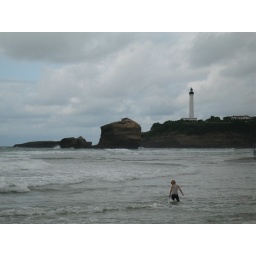
boy in water biarritz